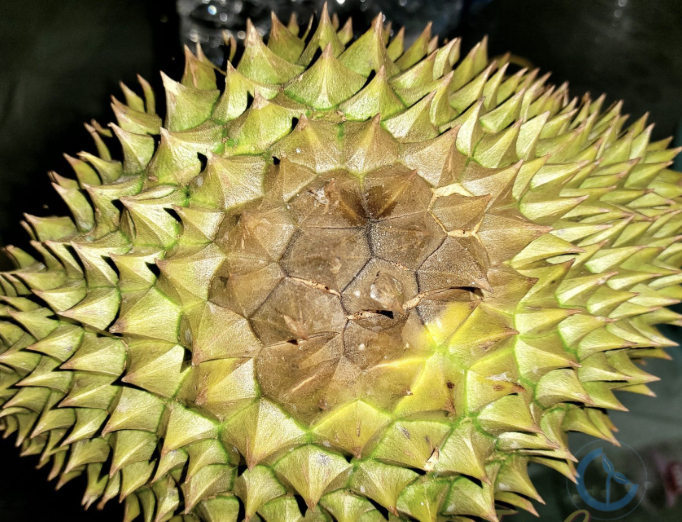
Label: fruit_rot